Pittsboro Presbyterian Church

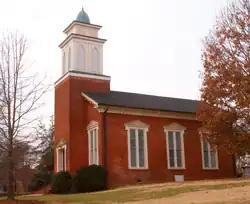
View from the west

Pittsboro Presbyterian Church is a historic Presbyterian church located on N. East Street in Pittsboro, Chatham County, North Carolina. It was built about 1850, and is a one-story brick church. The tower and steeple were replaced in 1875 following a tornado, and again in the 1920s and in 1971.